St Joseph's Convent, Taunton

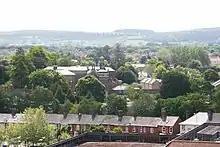
The buildings

The main building is a symmetrical three-storey house built of red brick, with a yellow brick central range which was added later. The building has a cornice and parapet, and a bowed end which projects to the east. On the south side, there is an additional attic storey. The house retains its original sash windows, and on the first floor some of the windows have wrought-iron balconettes. An addition to the building has been made in the south-west, including an arcade on the ground floor, and a bell tower. Further additions were made to the main building in the 19th century, including a Gothic chapel of red brick with ashlar dressings to the north. There are later buildings on either side of the chapel: to the west is a 19th-century building with a two-storey entrance porch, while a Gothic cloister, comprising two walks with scissor-trussed timber roofs, lies to the east. There is a further extension to the south, which is not part of the Grade II* listing.